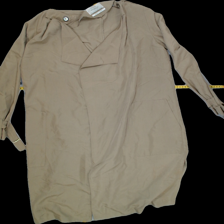
View: front
Type: Jacker
Category: Ladies
Brand: Bershka (ZARA)
Colors: Green
Material: 66%viscose 34%polyester
Size: S
Trend: No trend
Stains: Yes
Price range: <50
Recommended usage: Export